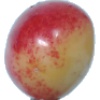
Label: cherry_rainier